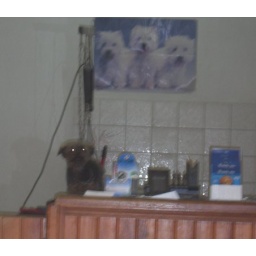
This dog is the spawn of the devil - but then again I'd be cross if I was in the Fristoutou...